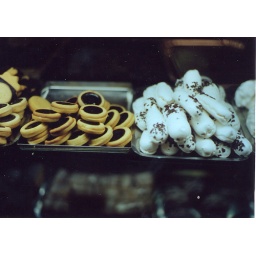
breakfast in the bar of the sleeping dogs